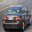
Label: automobile